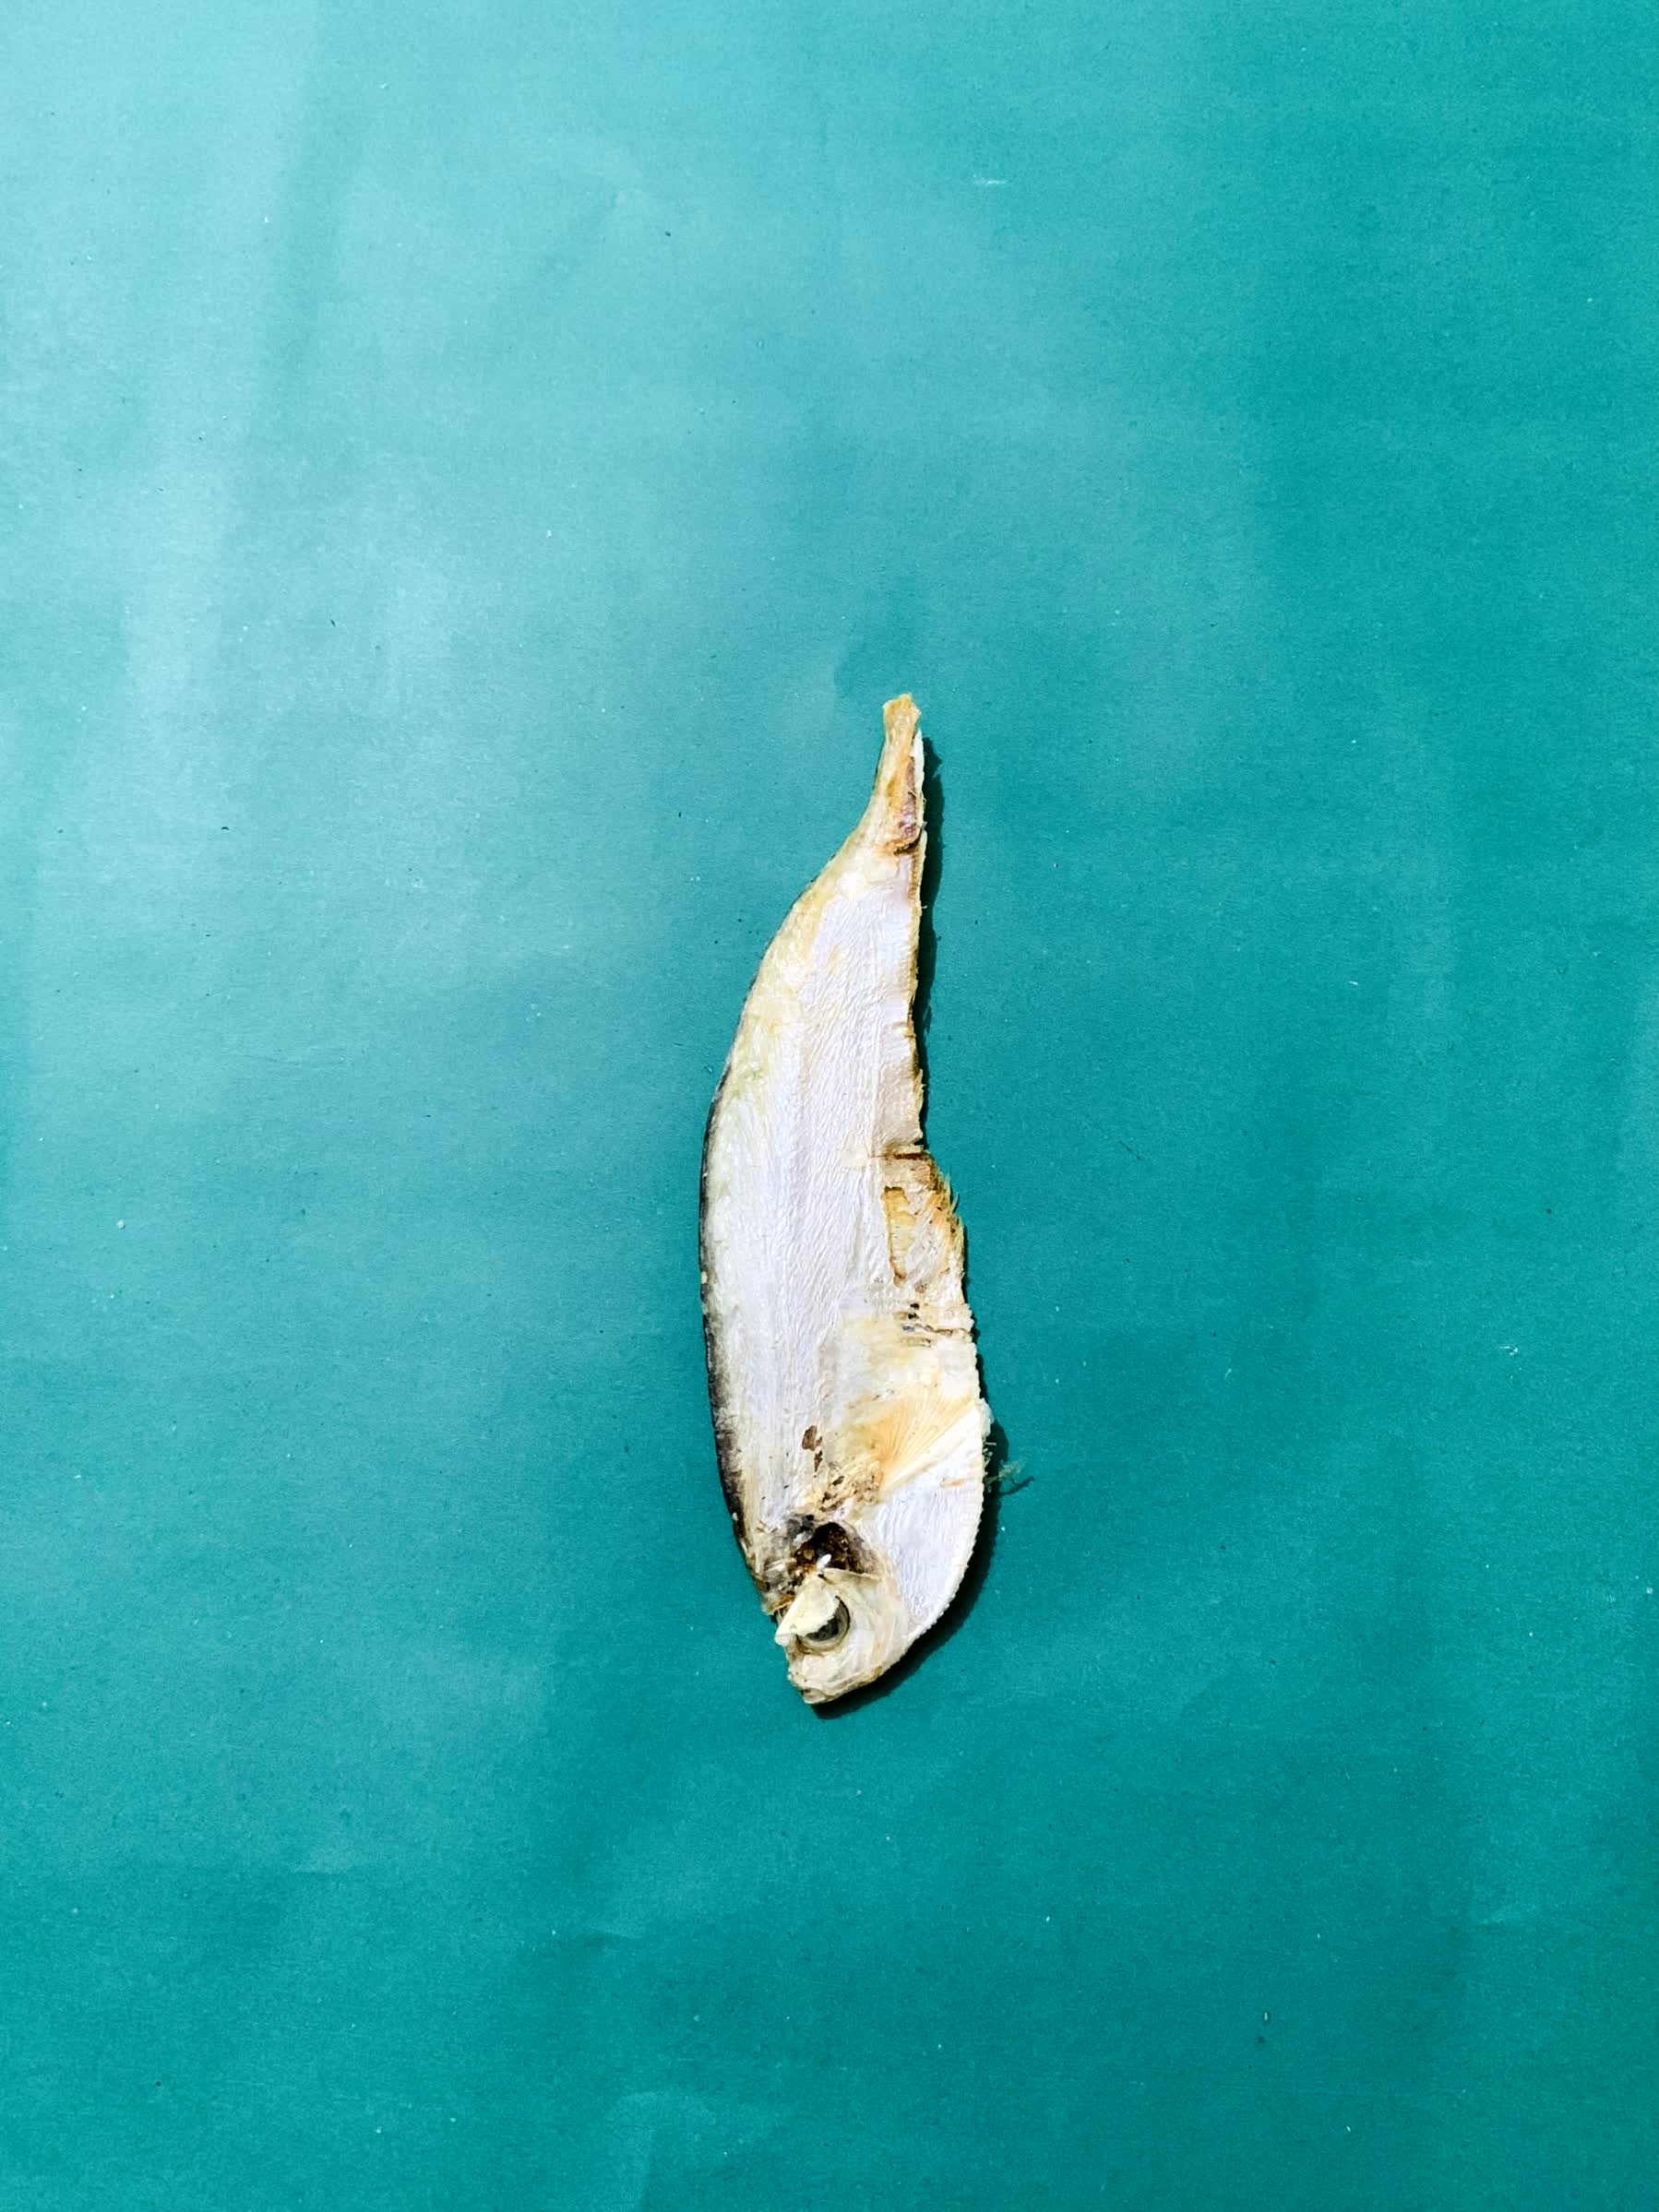
Species: Shukna Feuwa